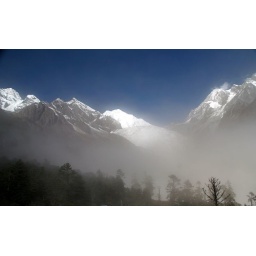
Sudden cover of clouds over the mountain range where Hailougou Glasier is situated.